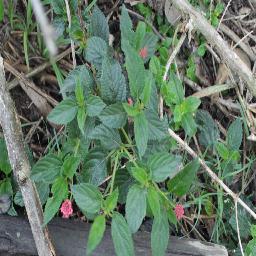
Label: lantana